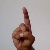
The image shows a hand gesture representing the letter 'D' in Indian Sign Language.